RCA Dimensia

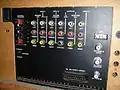
I/O panel of the Dimensia console TV

One of the main features of the Dimensia's was the large input/output panel on the back. This included several RCA composite video terminals as well as multiple unbalanced and balanced RF antenna/cable inputs. This enabled easy connection of all Dimensia system components, each on their own channel. Additionally, the RCA cables were able to be connected piggy-back, resulting in daisy-chain wiring. The components were also connected to the control bus data link via the same piggy-back style RCA connectors. All Dimensia-Intelligent components could interact with the monitor's built-in computer. The first generation console Dimensia I/O panel shown to the left also has a SCART interface, an early multiport A/V interface which was popular in Europe (called EIA Multiport-Stereo Connector by RCA).